Knut Abraham

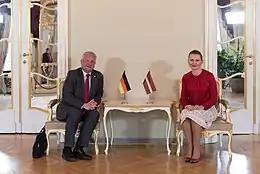
Abraham with Latvian Parliament Speaker Inese Lībiņa-Egnere in 2022

In 2009, 2014 and 2019 Abraham ran unsuccessfully for the European Parliament.